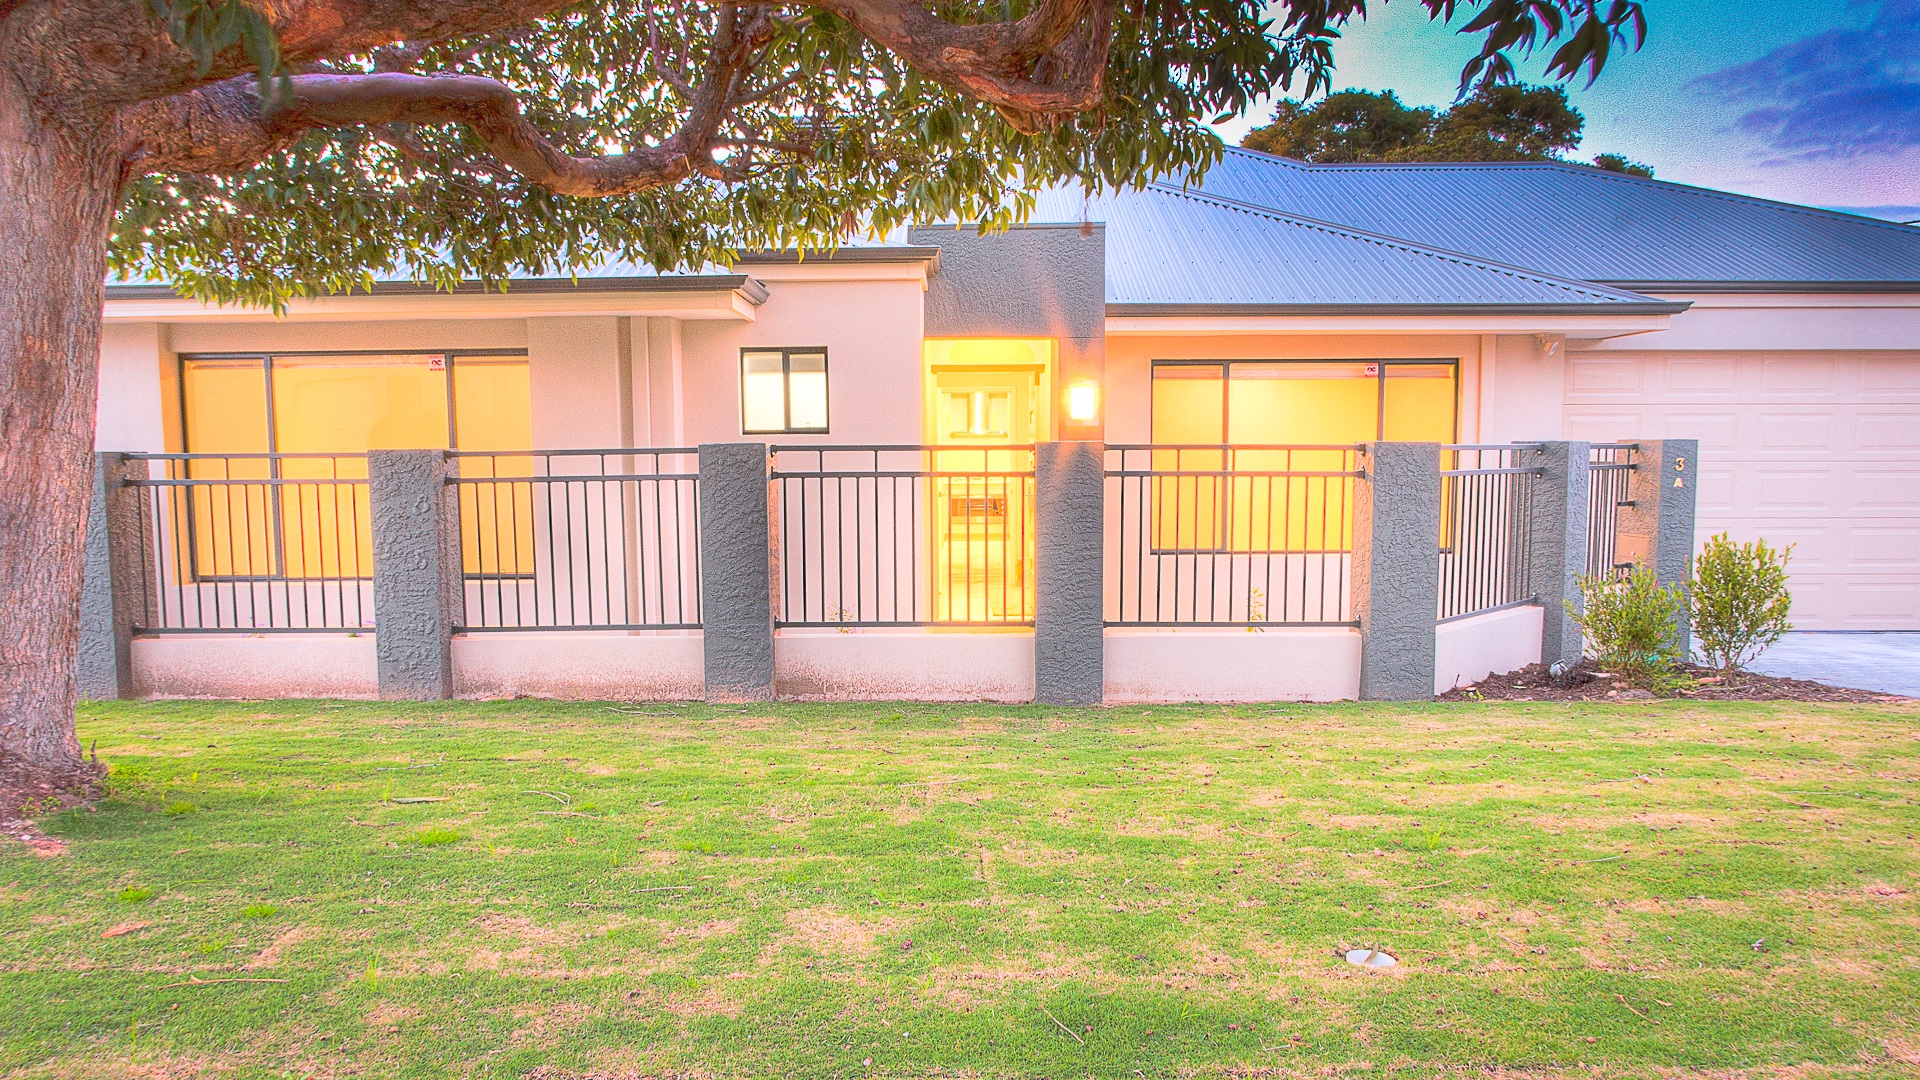
lawn, villa, house, building, home, sign, cottage, backyard, facade, residence, property, business, residential, apartment, moving, real, banking, sale, estate, buy, sold, yard, selling, sell, financial, success, hacienda, rent, finance, real estate, investment, agent, mortgage, purchase, real estate sign, estate agent, real estate agent, real estate investment, buyer, loan, residential area, outdoor structure